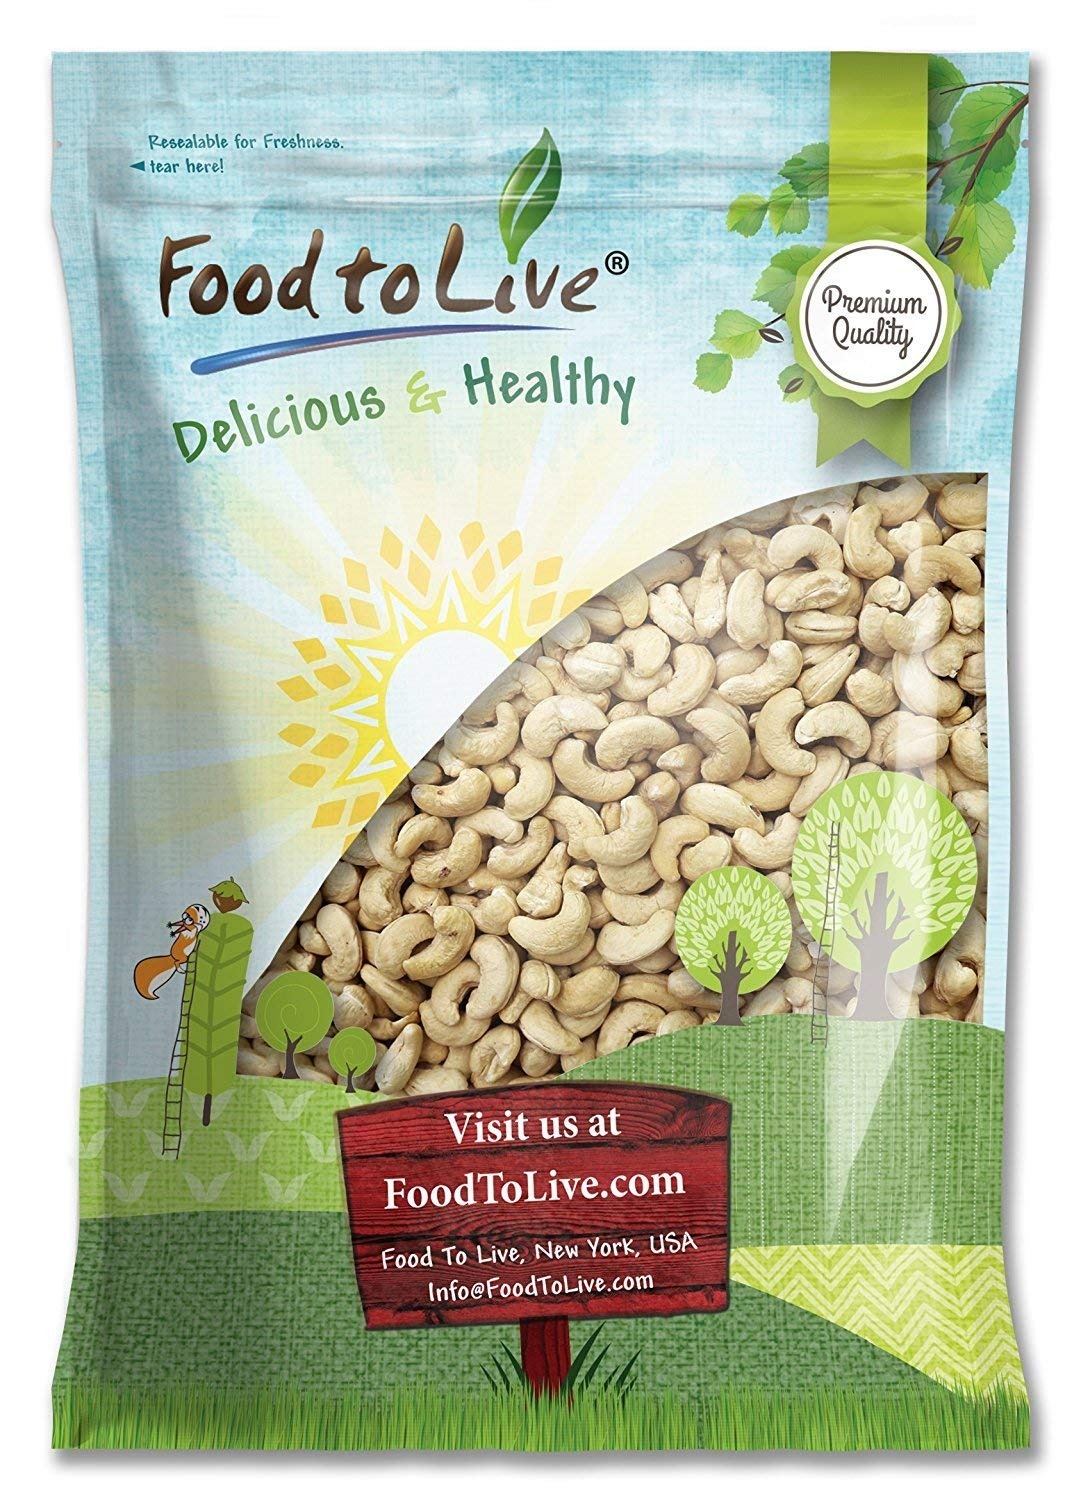
Item Name: Food to Live - Raw Cashews, 10 Pounds – Deluxe Whole Nuts, Unsalted, Unroasted Fancy Snack, Size W-320, Kosher, Vegan, Bulk, Rich in Magnesium
Bullet Point 1: ✔️ PREMIUM QUALITY & KOSHER: Raw Cashews by Food to Live are a Premium Quality. Moreover, it is Kosher, Vegan, and contains no additives, cholesterol, and trans-fat.
Bullet Point 2: ✔️ W-240 CASHEWS vs W-320 CASHEWS: Food to Live offers Raw Cashews in 2 sizes, W-240 and W-320. W-240 stands for Whole Cashews 240 kernels per pound vs. W-320, which stands for Whole Cashews 320 kernels per pound. W-240 are a larger size Cashews than W-320.
Bullet Point 3: ✔️ HIGHLY NUTRITIOUS & LOW IN SUGAR: Besides being absolutely delicious, Cashew Nuts are low in sugar and incredibly rich in Potassium, Magnesium, and Phosphorus. They’re also a great source of plant protein, Zinc, and B Vitamins.
Bullet Point 4: ✔️ SNACK & INGREDIENT: Enjoy Cashews unsalted or spiced up, roasted or raw. It is a great snack right out-of-the-bag, and can be added to baked goodies, desserts, and salads.
Bullet Point 5: ✔️ PERFECT FOR VEGAN MILK & BUTTER: Use Food to Live Cashews to make delicious and nutritious vegan cashew milk. Blend Cashews to make sweet or savory cashew butter, ice-cream, and even cashew flour.
Product Description: Raw whole cashew nuts from Food to Live are fresh and delicious. They can be used in a variety of dishes or eaten plain as a snack. Their most extraordinary feature is a sweet buttery flavor that complements all kinds of foods. Nutritional Value Cashews are highly nutritious and great for you. They provide your body with a healthy dose of: - Dietary fiber - Calcium - Iron - Copper - Manganese Cashew nuts are a great source of protein and can be used in protein shakes you take to the gym. Directions Food to Live raw cashew nuts are delicious regardless of how you eat them. You can add them to desserts or sauces to enrich the flavor of your favorite dishes. Our cashews can be used to make delicious nut milk that is a great addition to any diet. It doesn’t matter if you eat them raw or roasted as their nutritional value changes very little. However, roasted cashews taste sweeter and more buttery. If you buy them raw, you can roast the nuts to your taste. This product is processed in a facility that also processes wheat. WARNING: Contains Tree Nuts!
Value: 160.0
Unit: Ounce

Price: 61.37